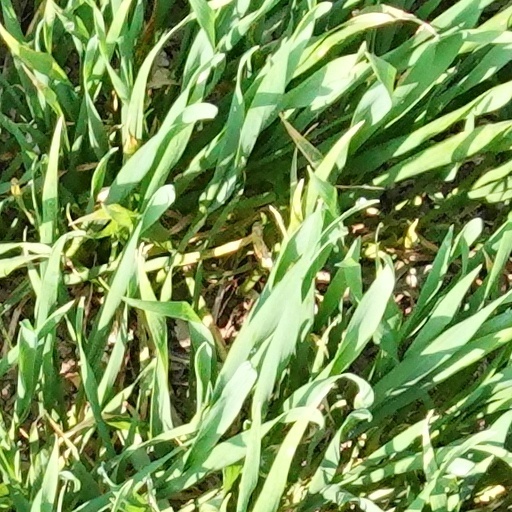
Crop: wheat